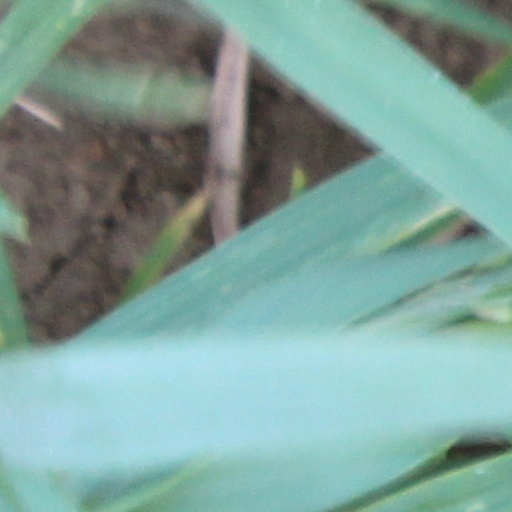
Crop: wheat